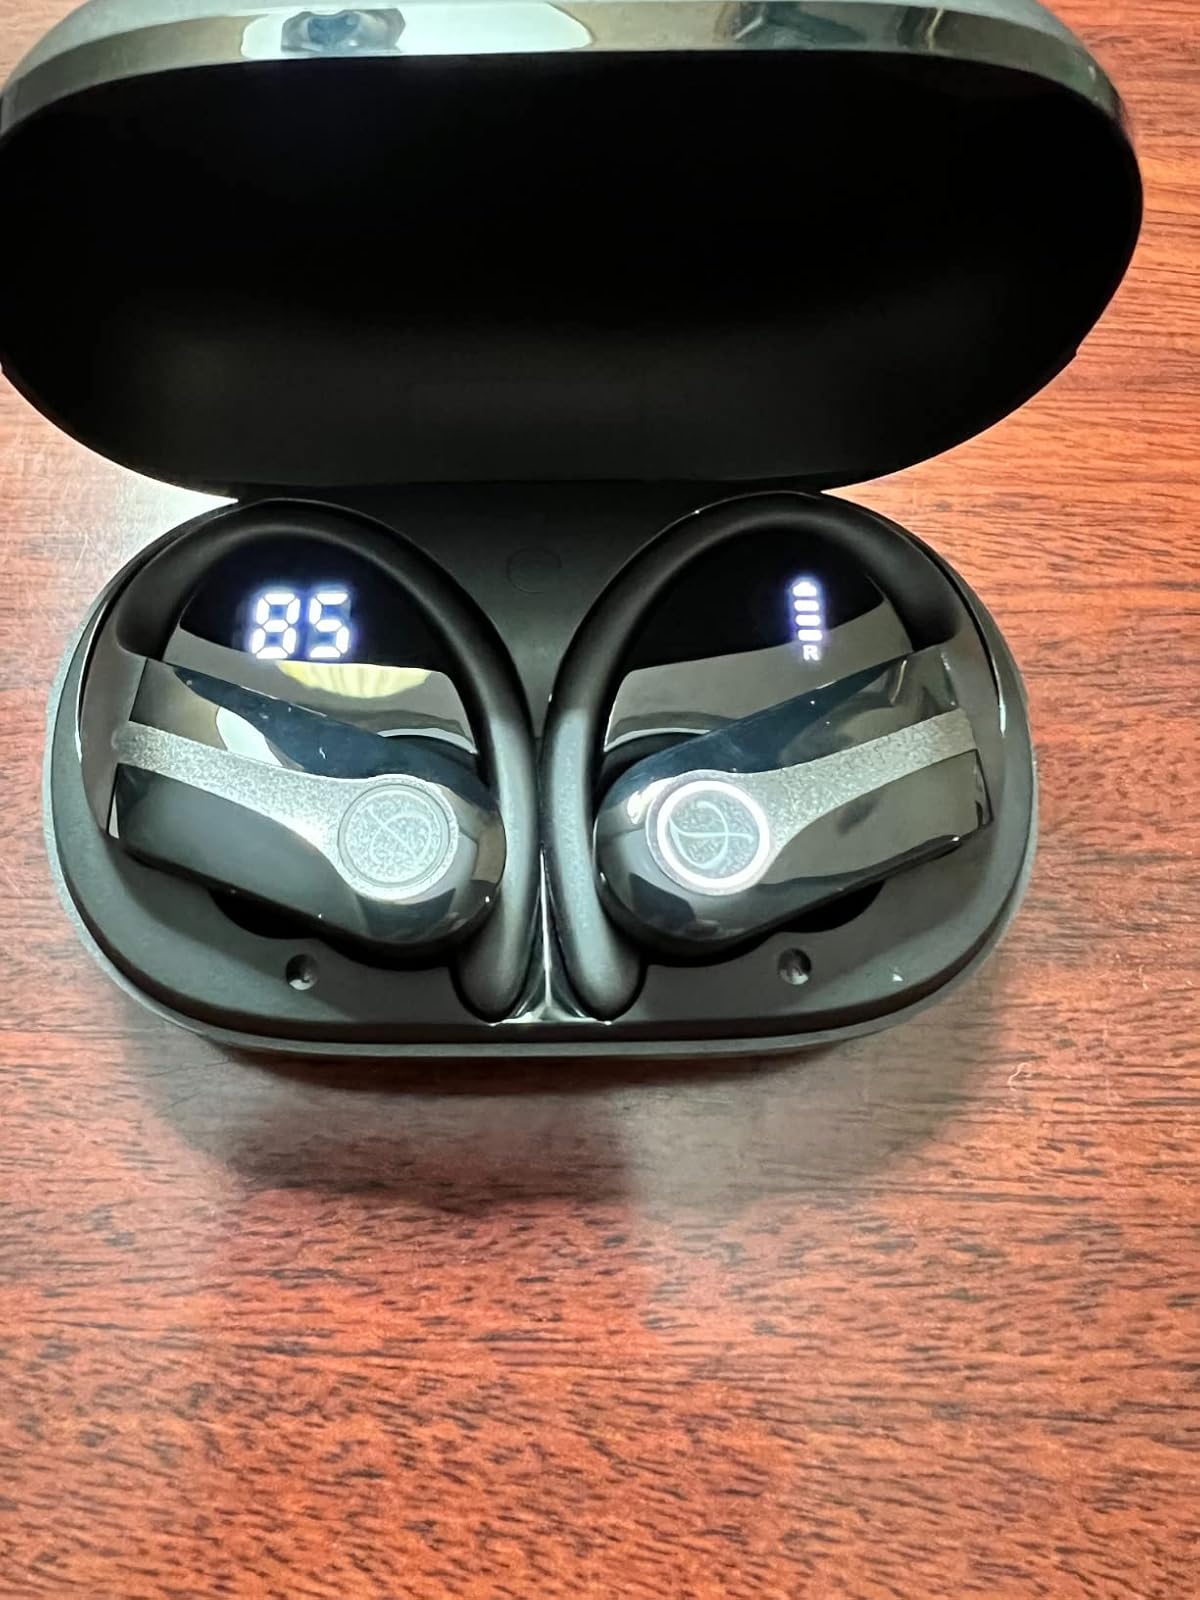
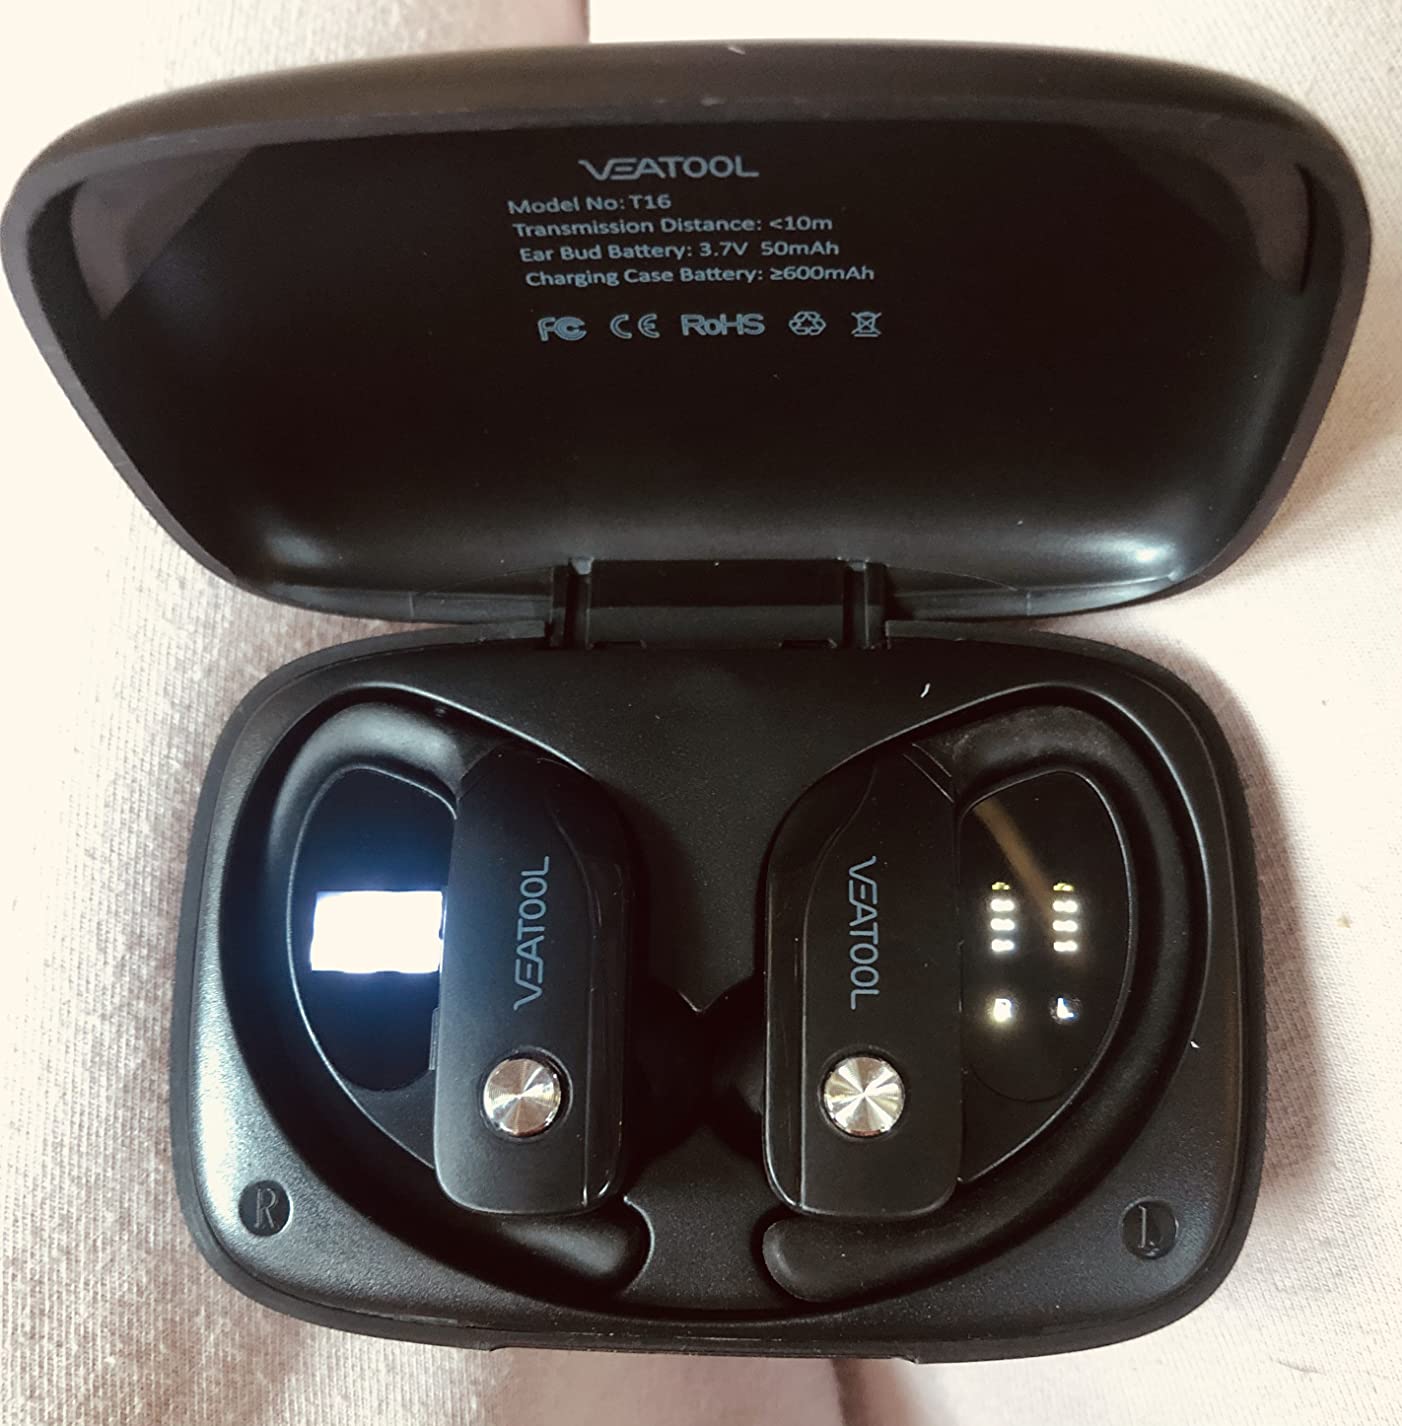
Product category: earbuds
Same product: no